Eddie Wright Raceway

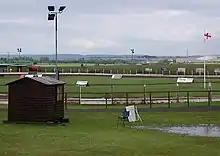
The track in 2007

The Eddie Wright Raceway is a British race track in Scunthorpe, North Lincolnshire. It is primarily used for motorcycle speedway, but also occasionally hosts stock car racing.